Energy policy of Australia

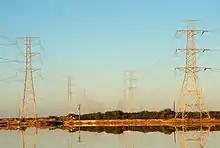
Power lines in South Australia

On 11 December 2003, the Ministerial Council on Energy released a document entitled "Reform of Energy Markets". The overall purpose of this initiative was the creation of national electricity and natural gas markets rather than the state-based provision of both. As a result, two federal-level institutions, the Australian Energy Market Commission (AEMC) and the Australian Energy Regulator (AER), were created.